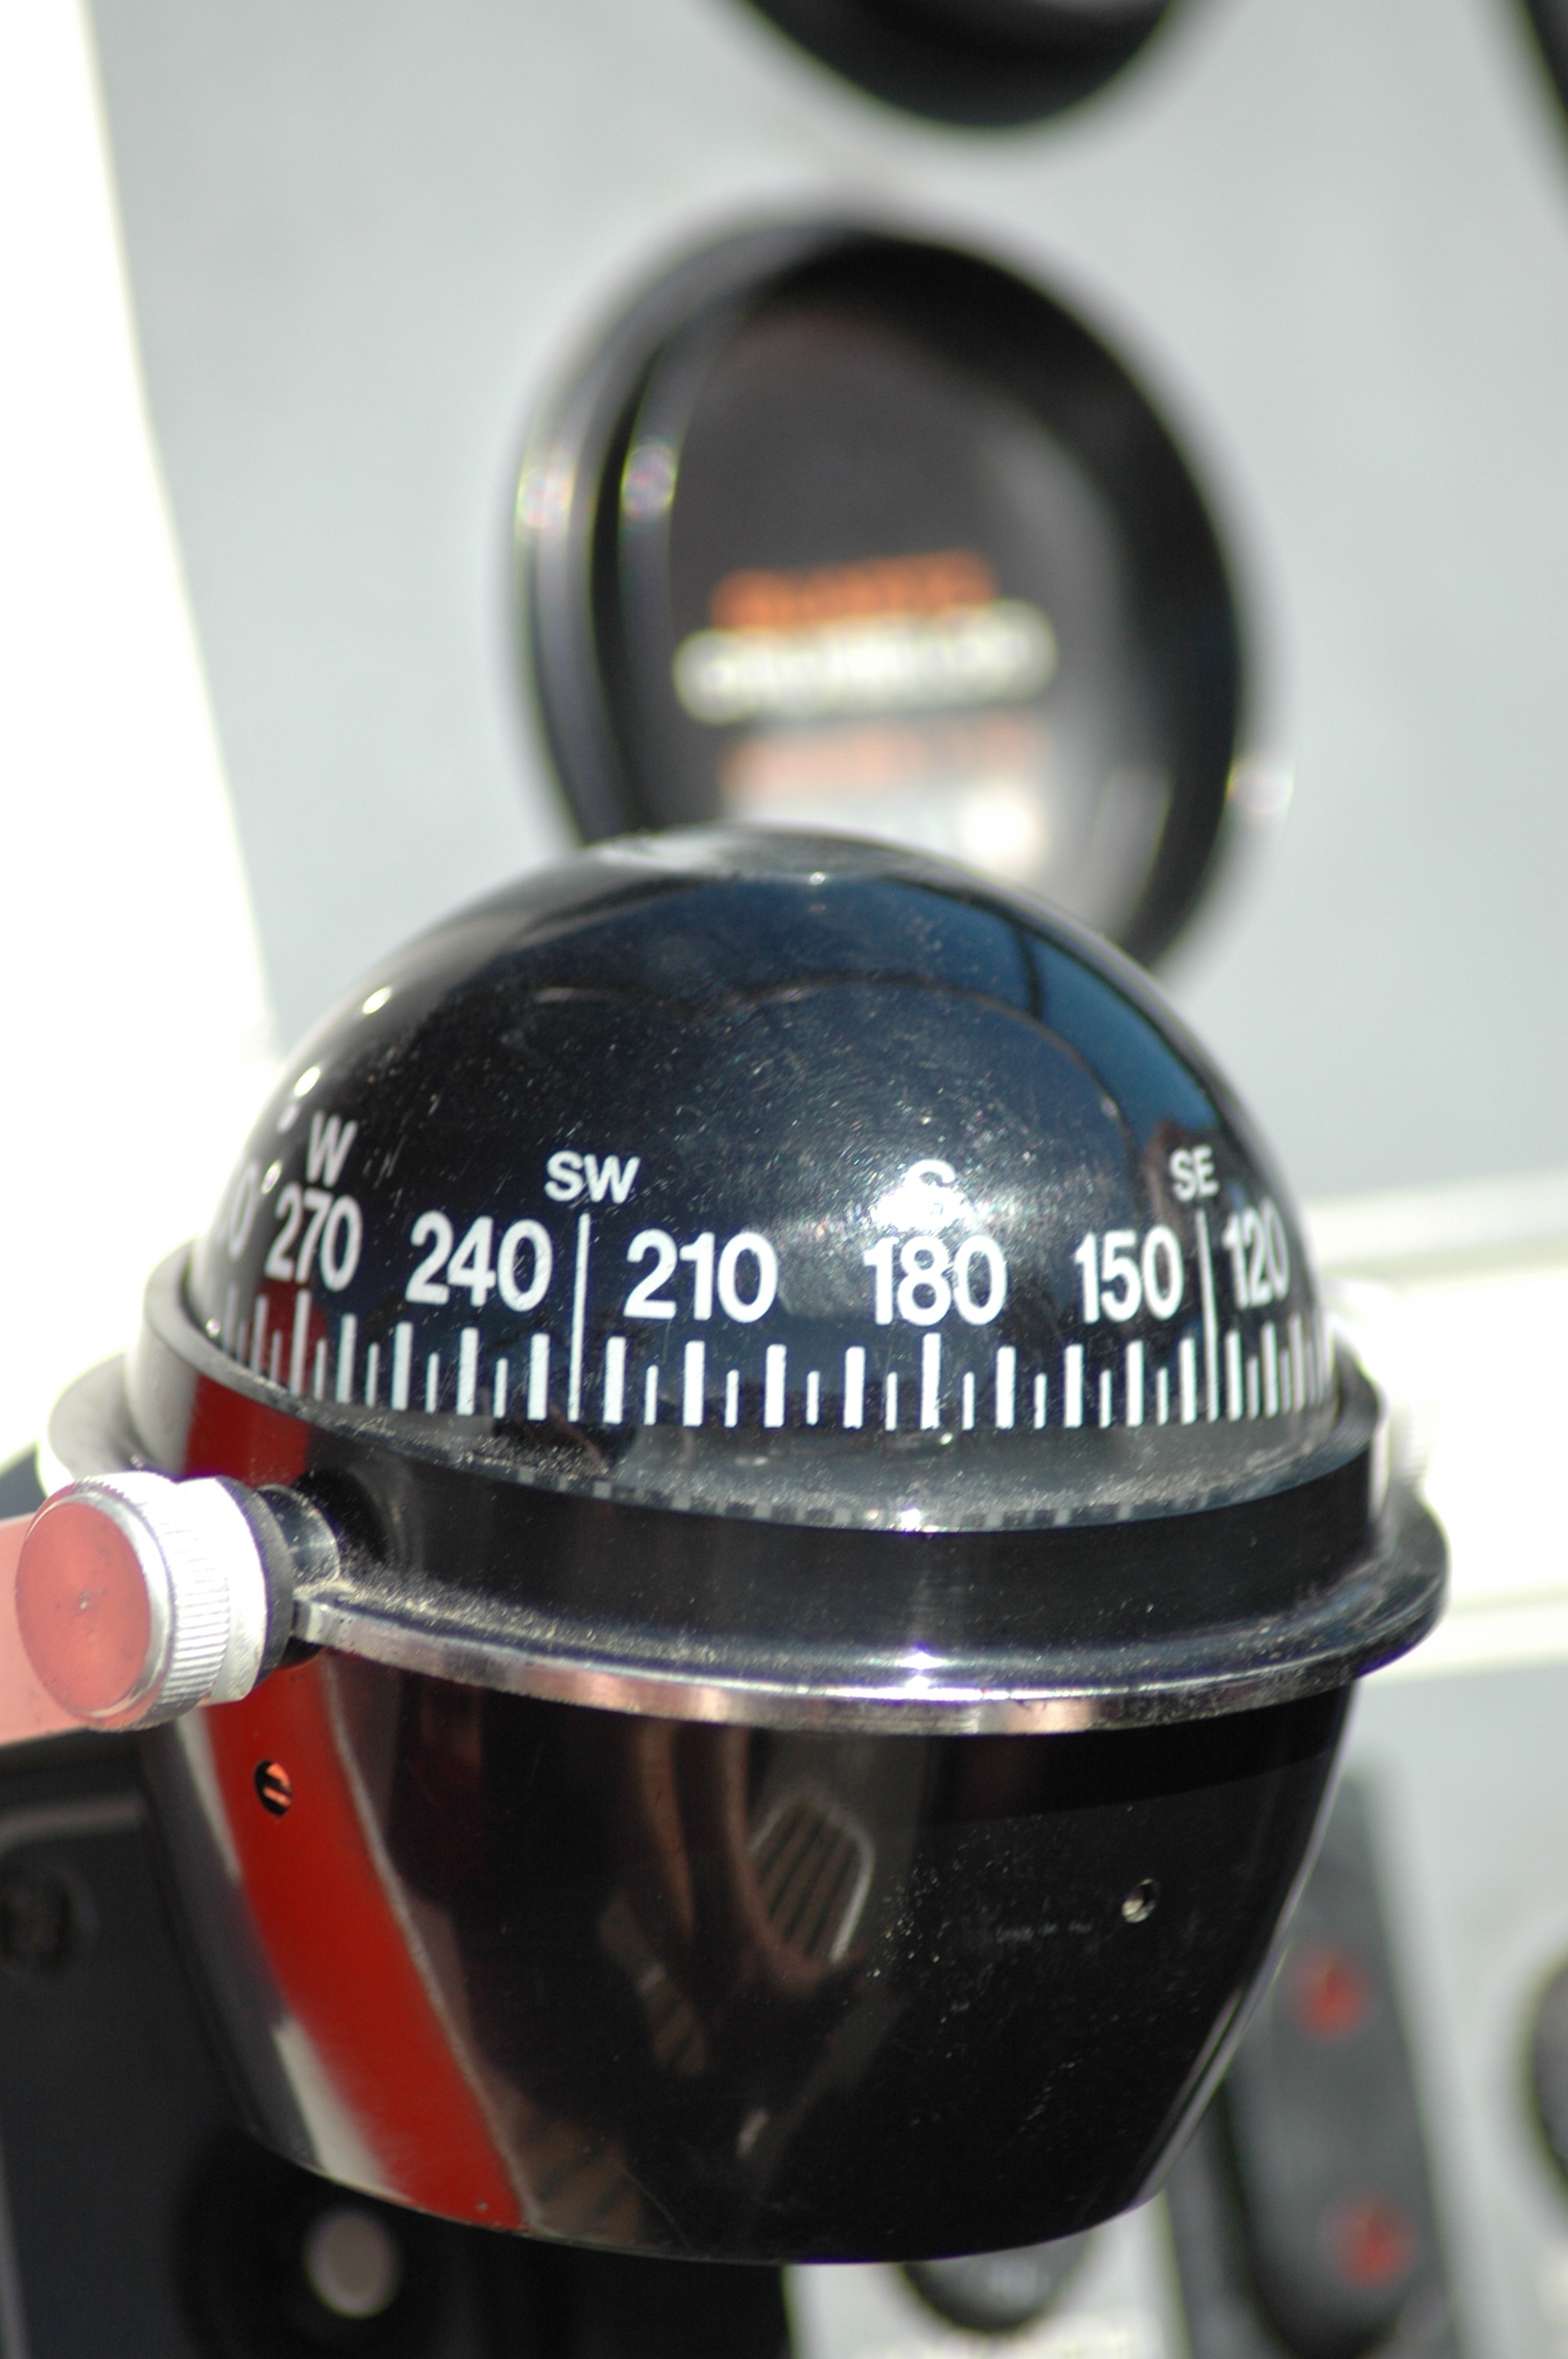
hand, wheel, adventure, travel, direction, vehicle, compass, steering wheel, orientation, exploration, navigation, camera lens